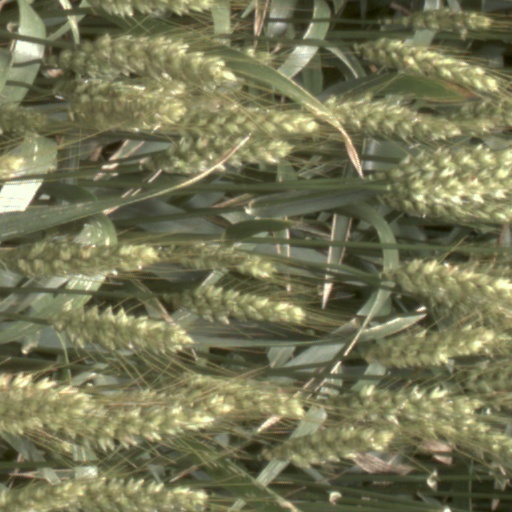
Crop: wheat